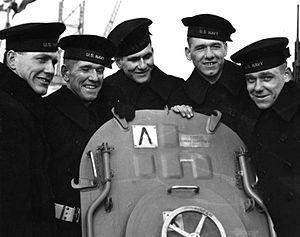
Les frères Sullivan sont cinq membres d'une même fratrie américaine qui périrent lorsque le croiseur léger USS Juneau, sur lequel ils servaient tous les cinq, fut coulé le 13 novembre 1942 lors de la bataille navale de Guadalcanal par des sous-marins japonais.
L’USS Juneau (CL-52) est un croiseur léger américain de la classe Atlanta.
L’USS The Sullivans (DDG-68) est un destroyer américain de la classe Arleigh Burke.